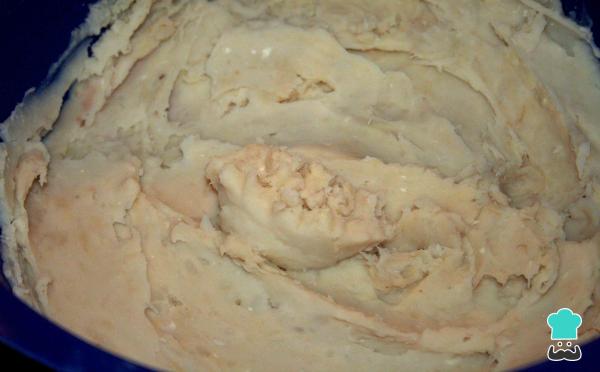
Tritura muy bien los ocumos chinos, hasta crear un puré consistente para las arepas sin harina. Coloca sal al gusto.Truco: Utiliza el aceite sólo para suavizar un poco.